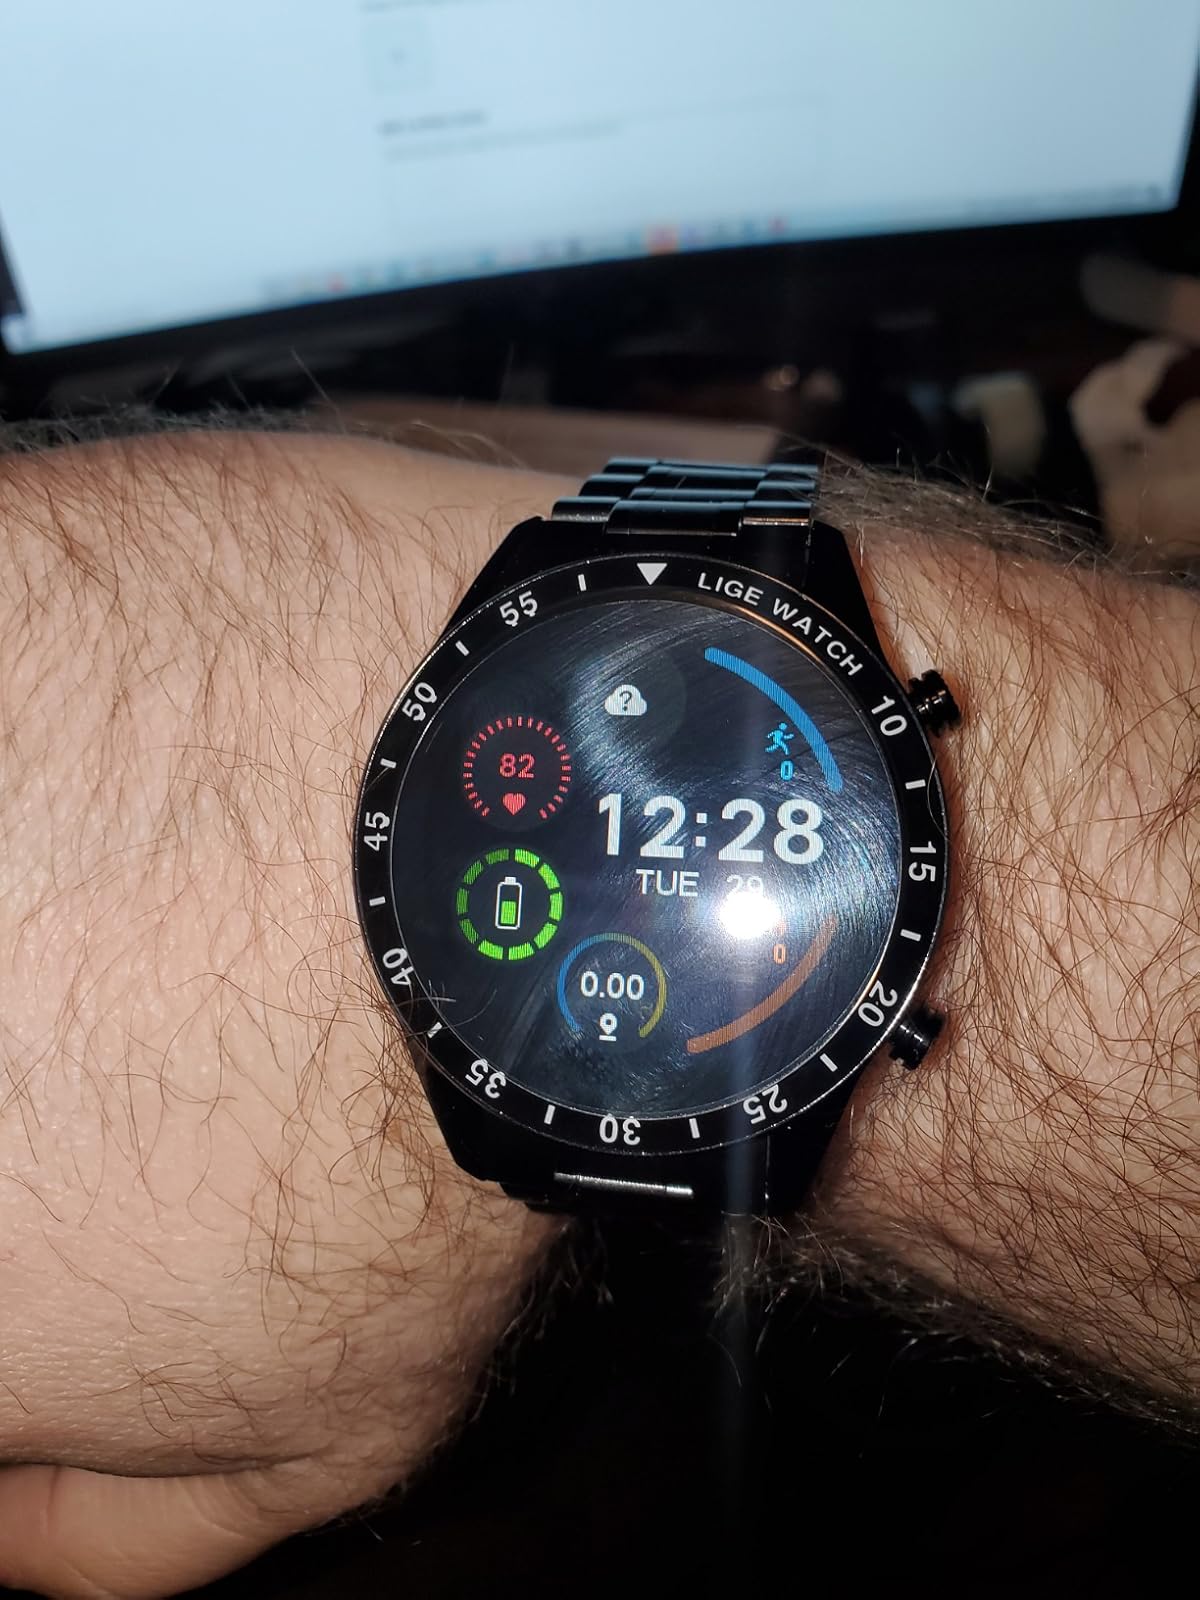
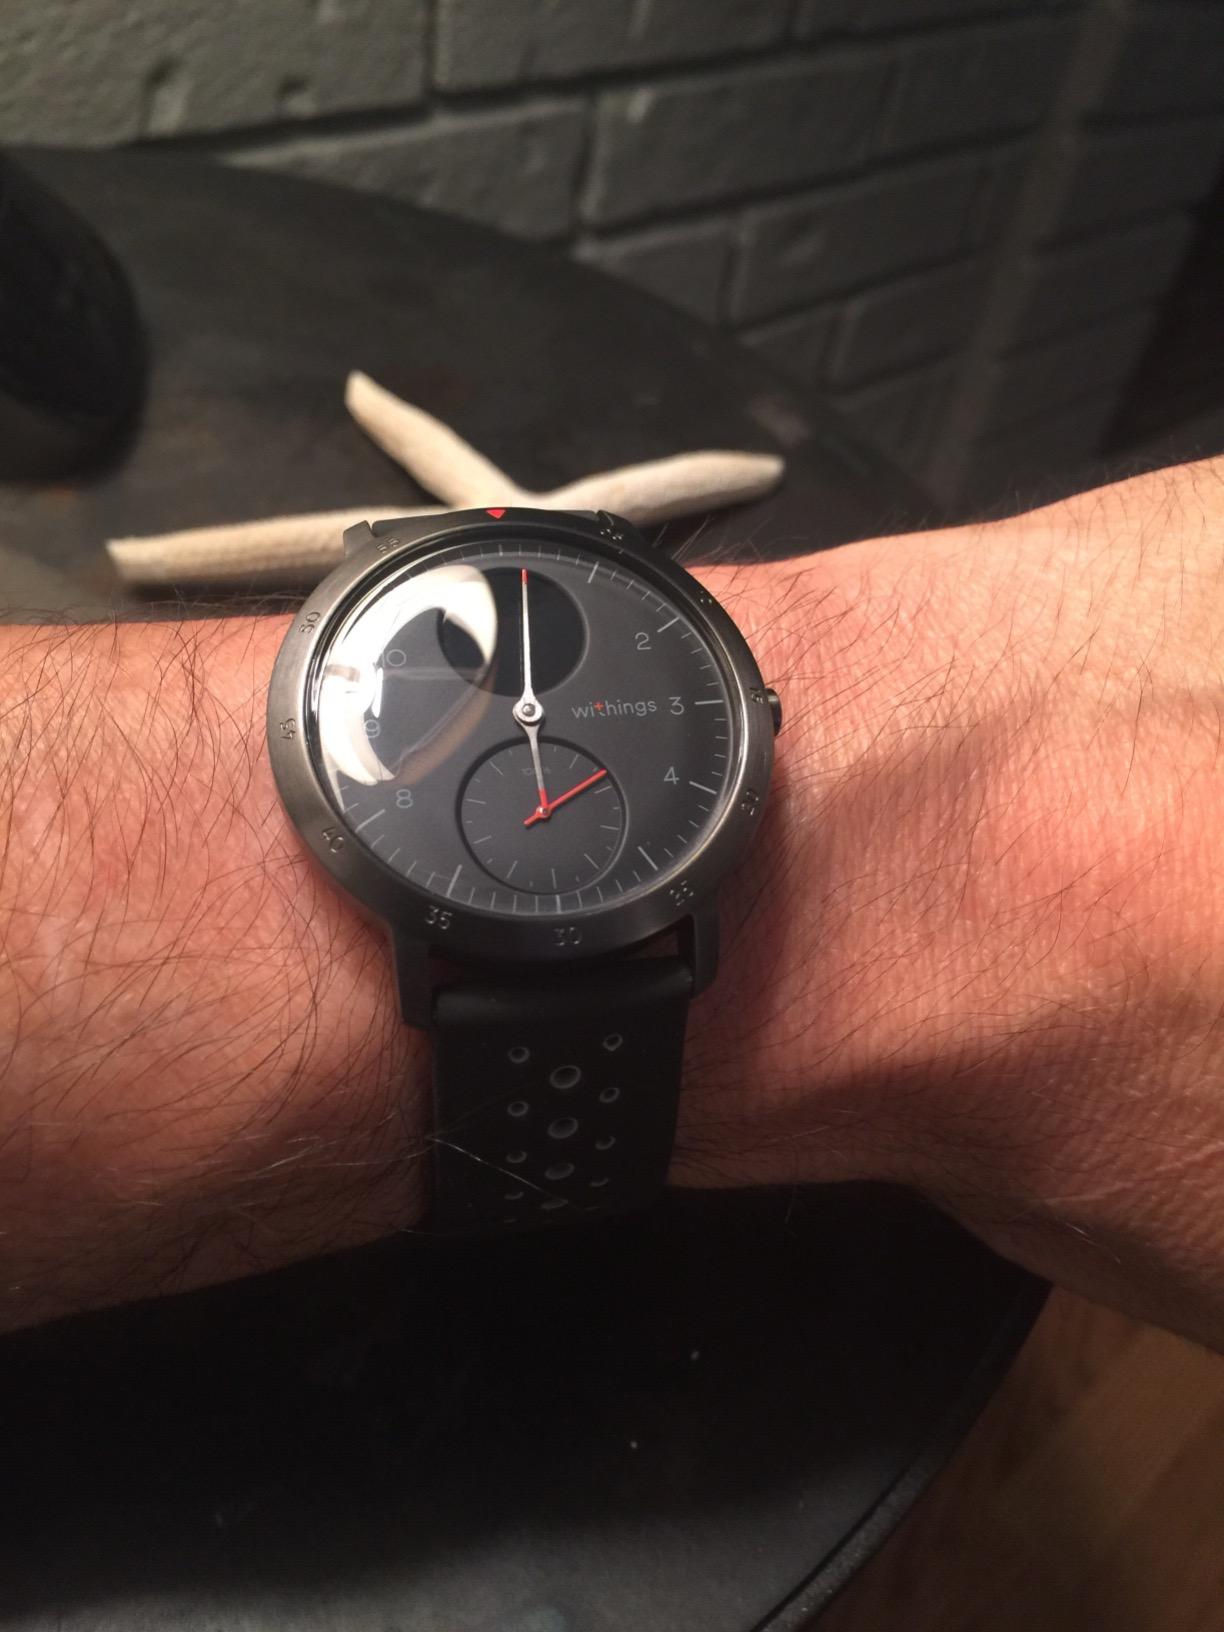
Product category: smartwatch
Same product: no